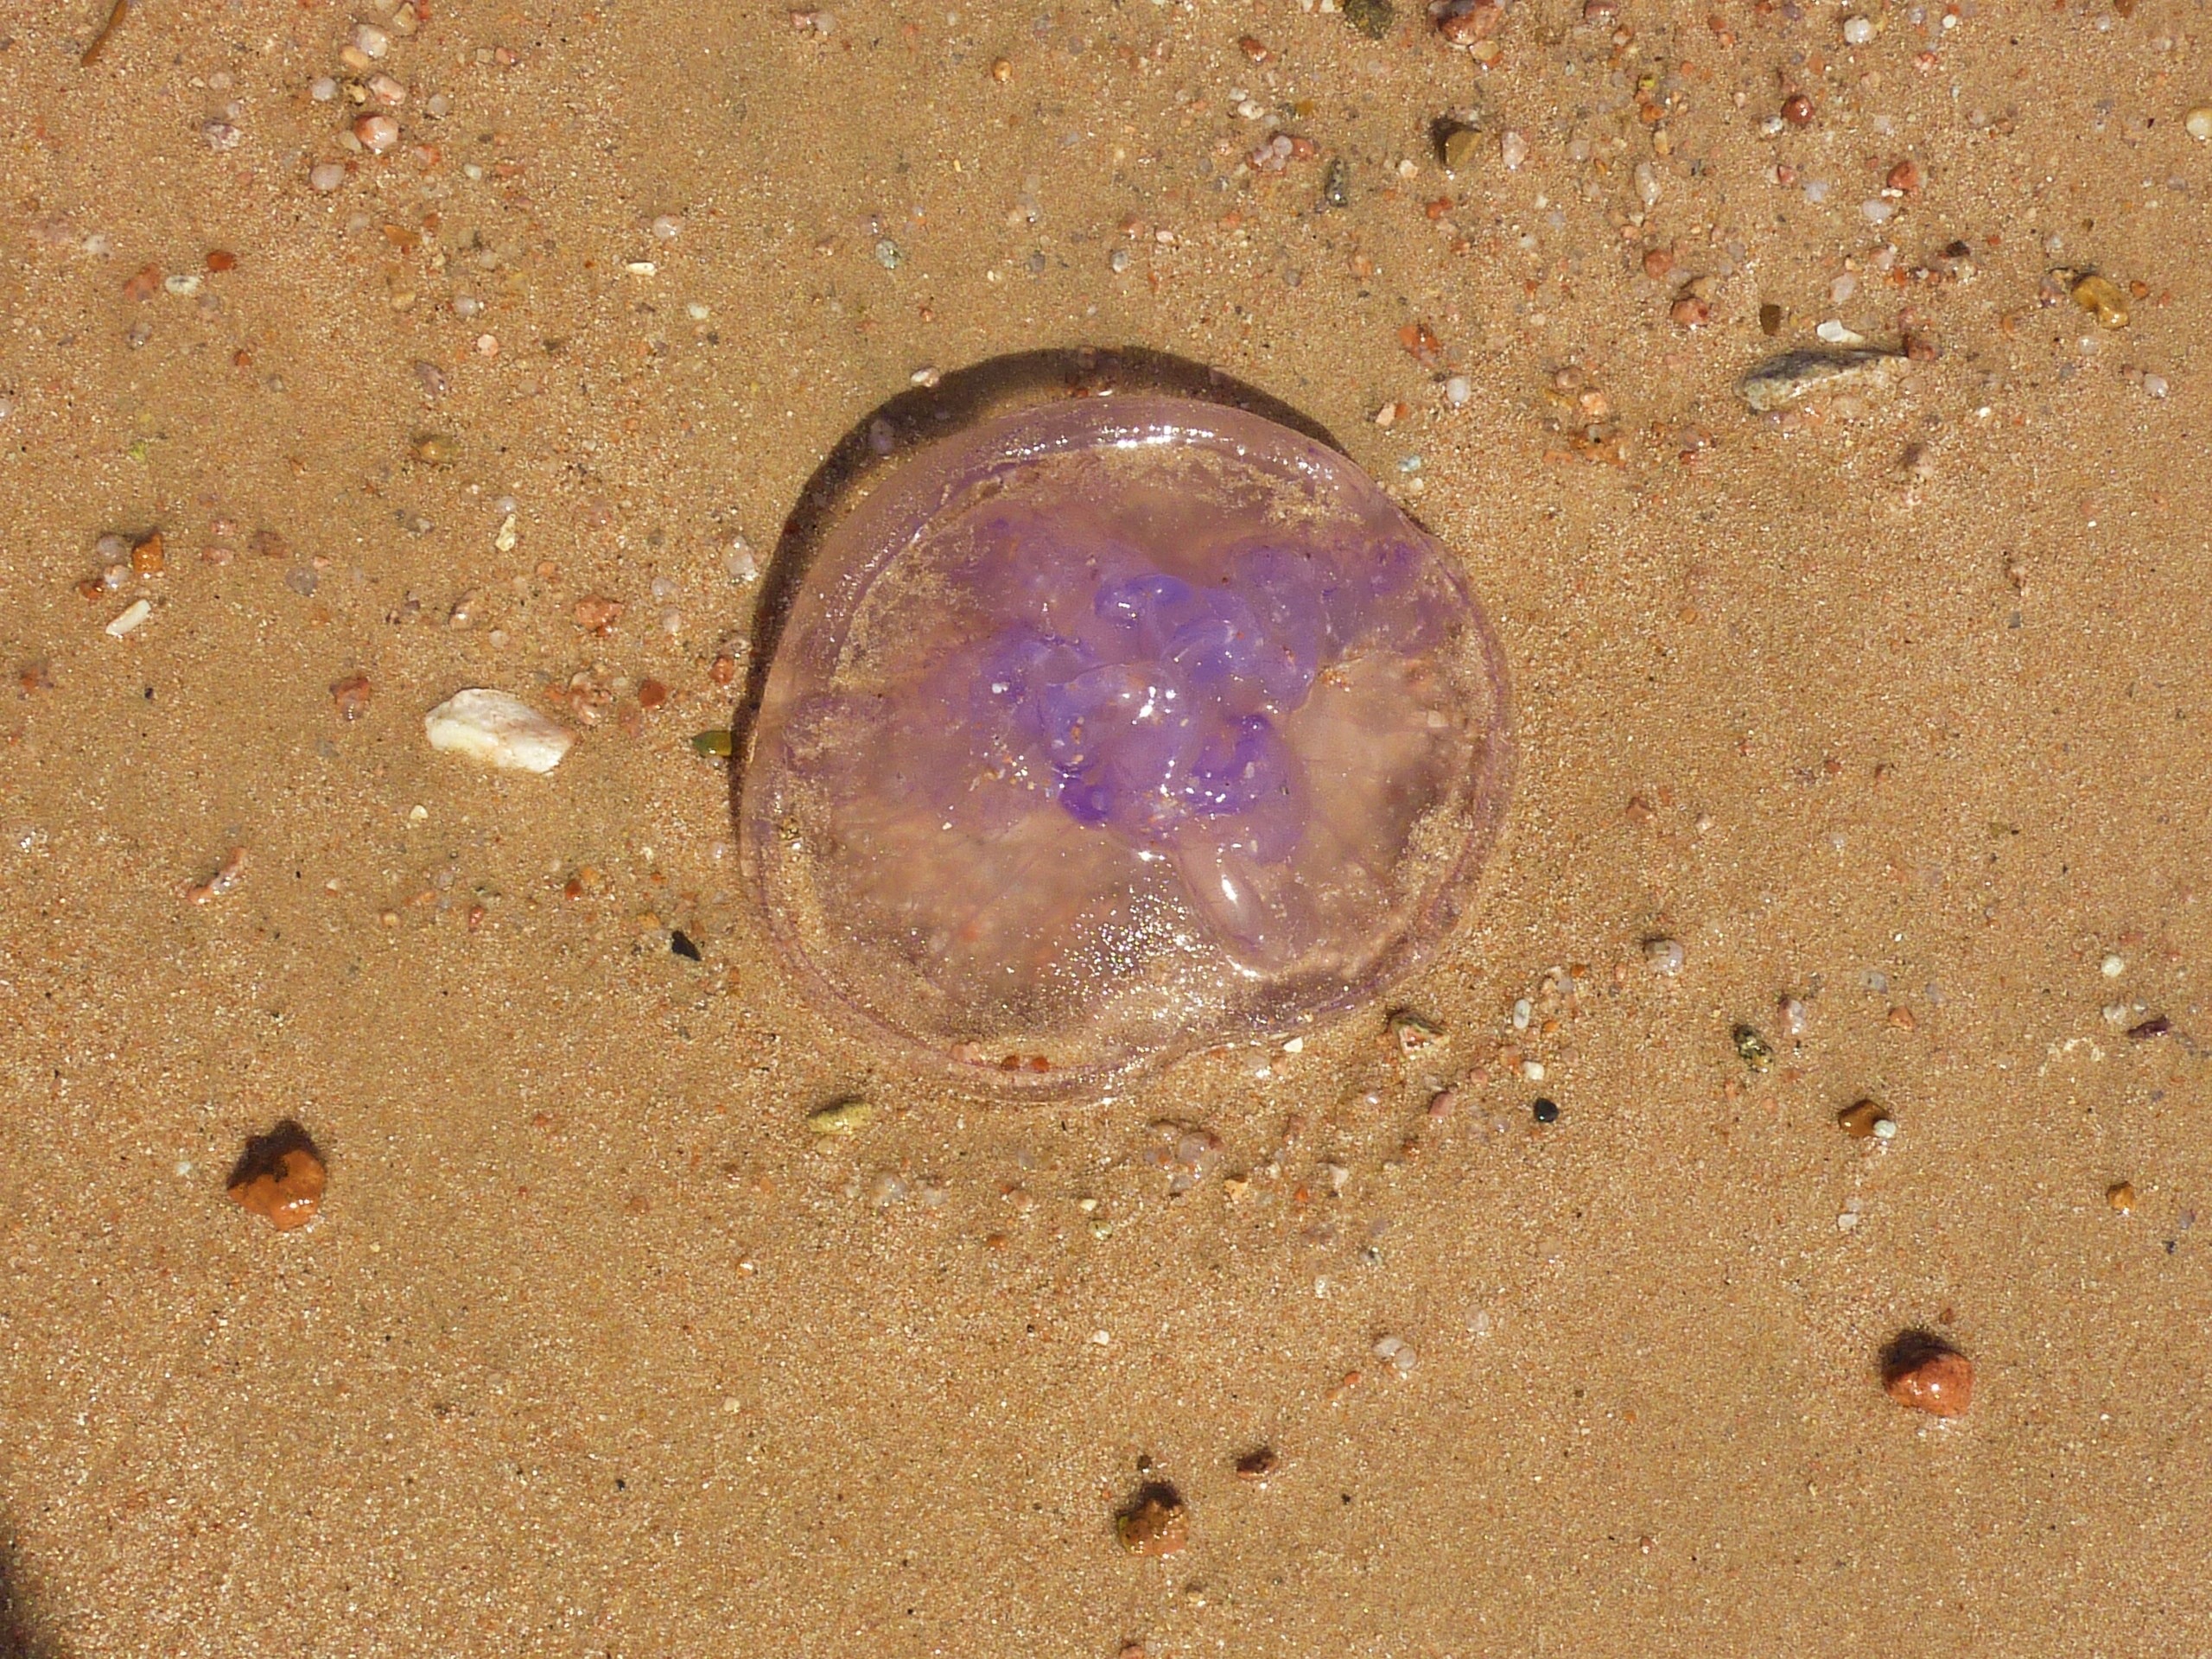
beach, sand, purple, biology, jellyfish, invertebrate, marine life, egypt, eye, macro photography, marine biology